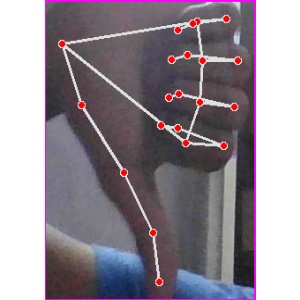
अक्षर: फ